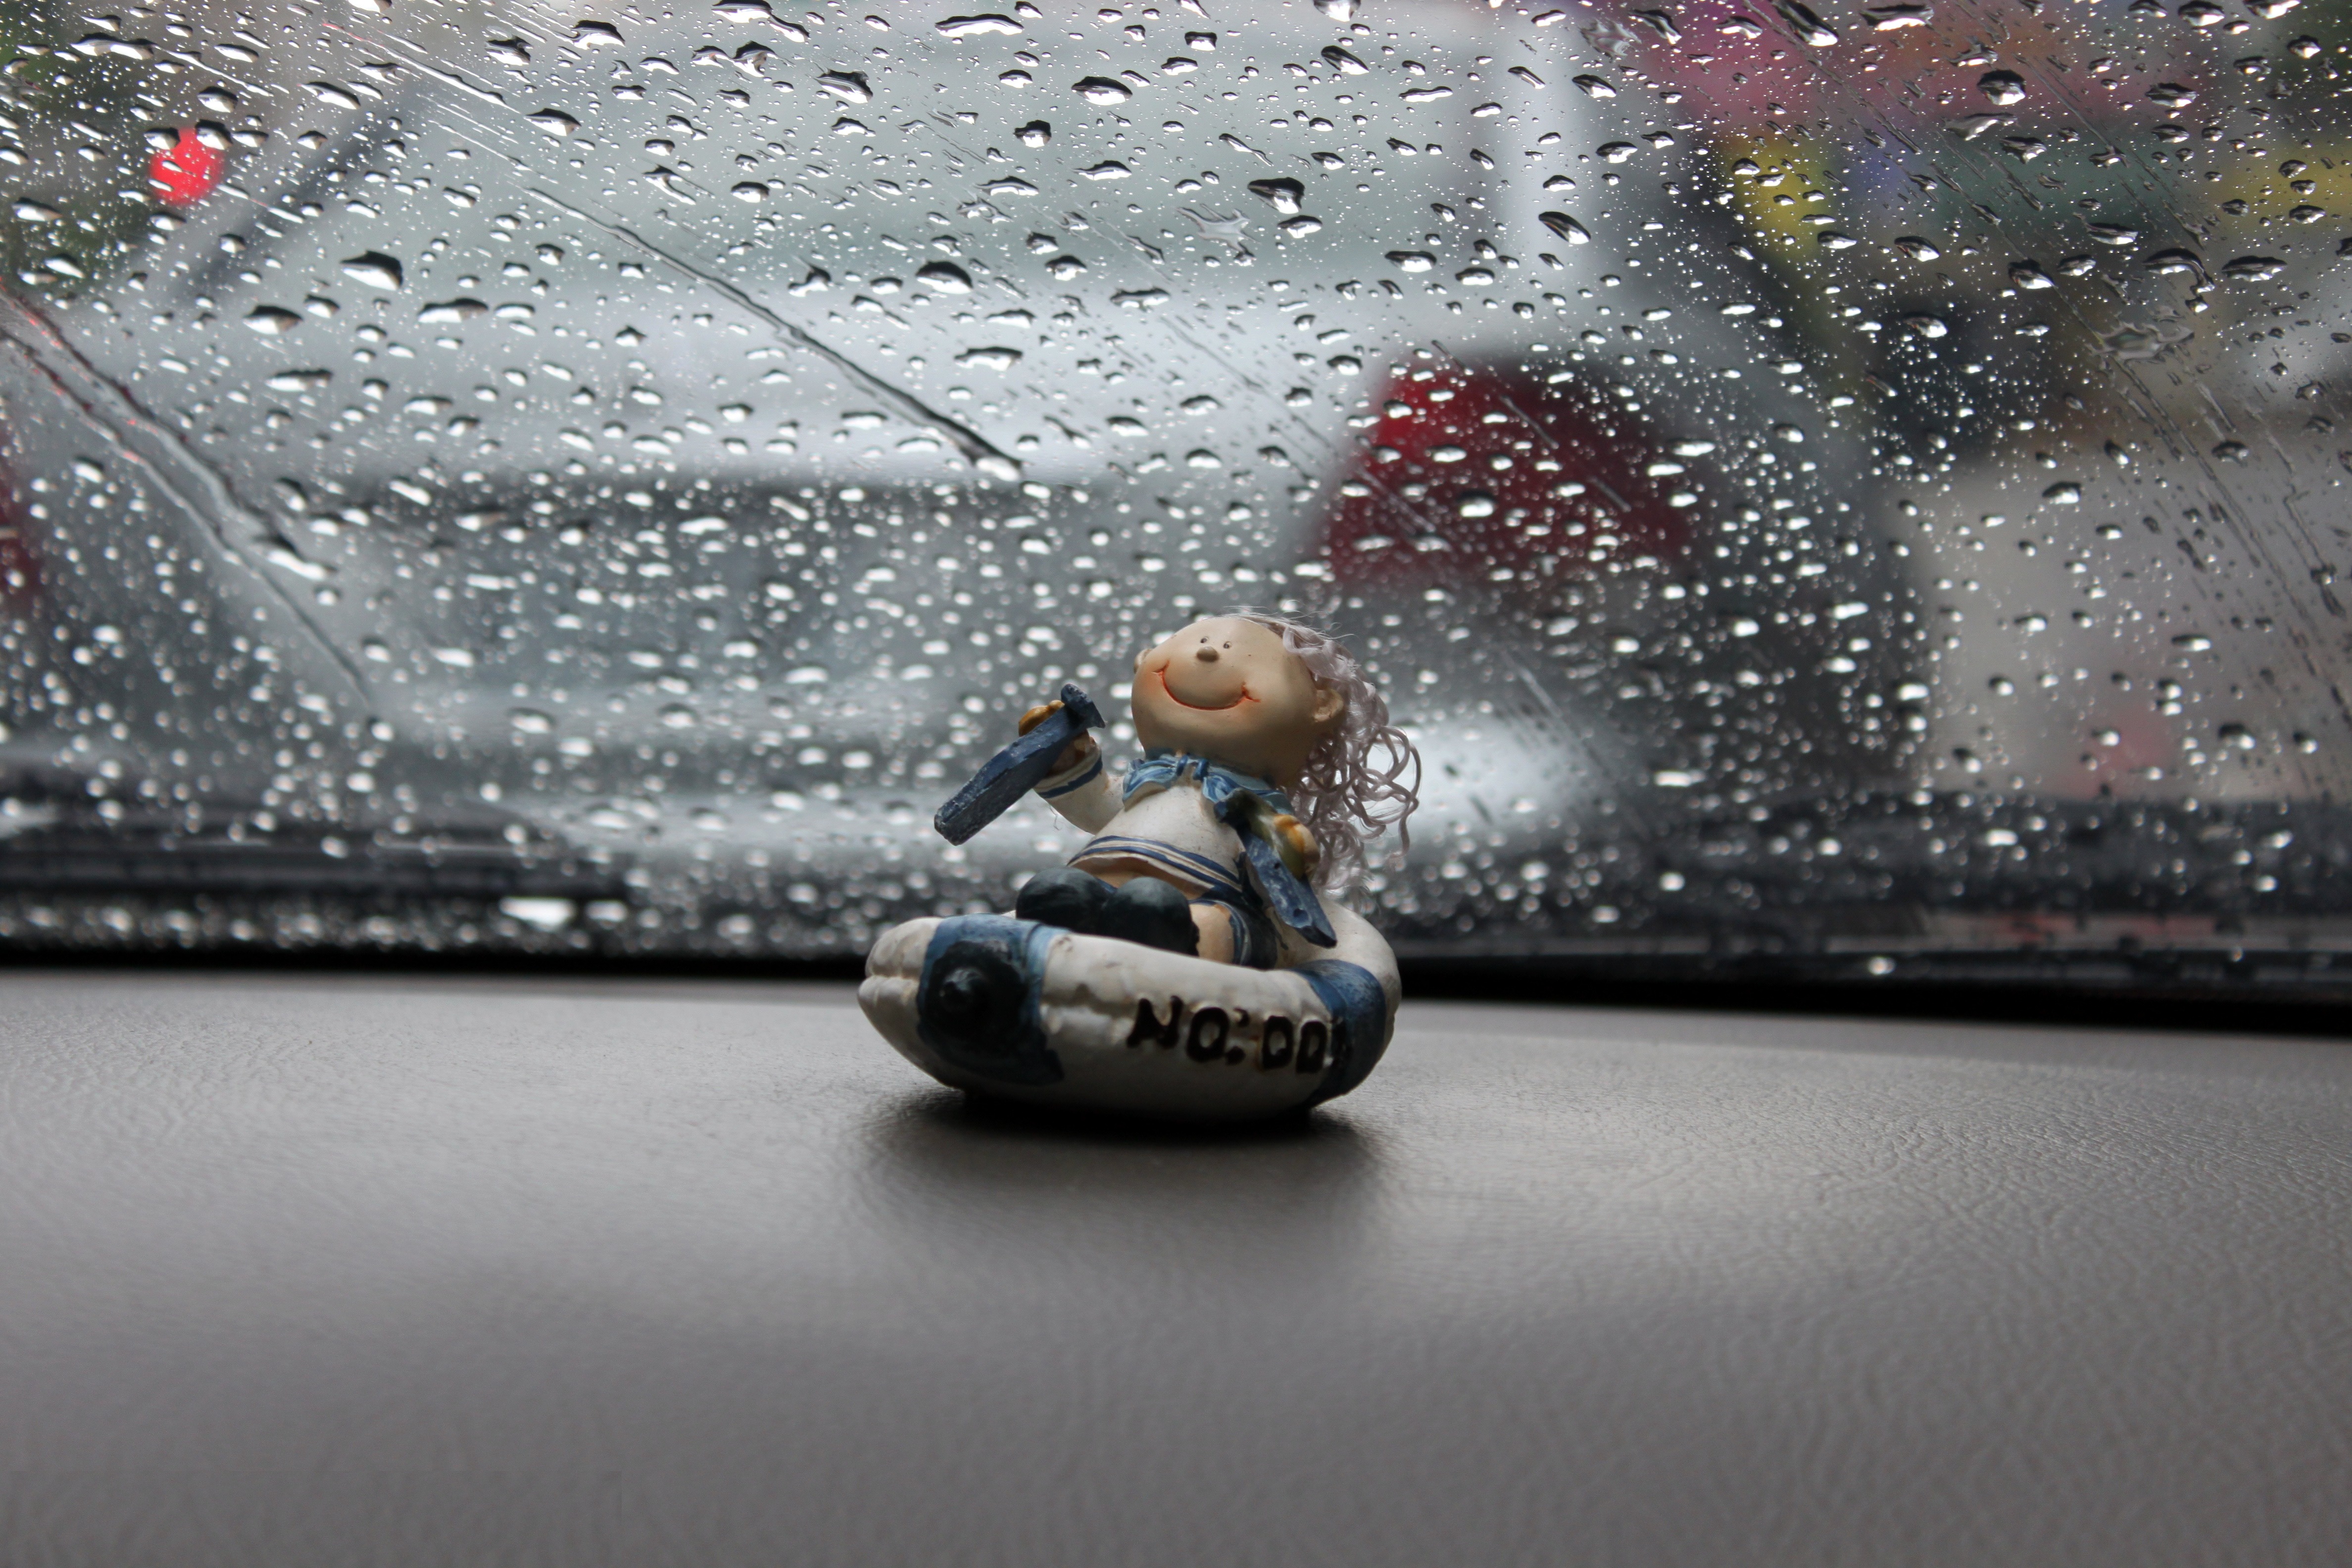
snow, winter, car, window, weather, doll, drops, screenshot, ceramics, rain scene